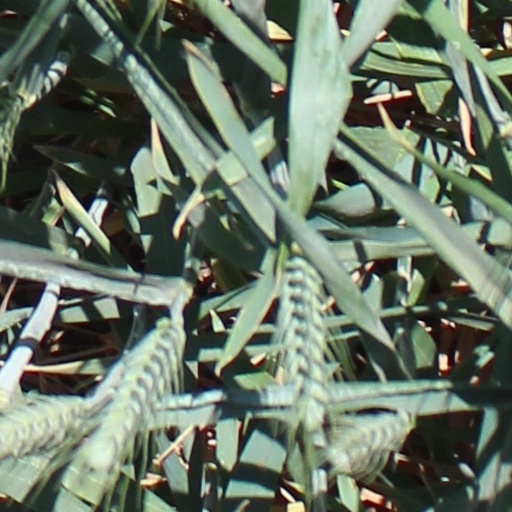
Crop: wheat